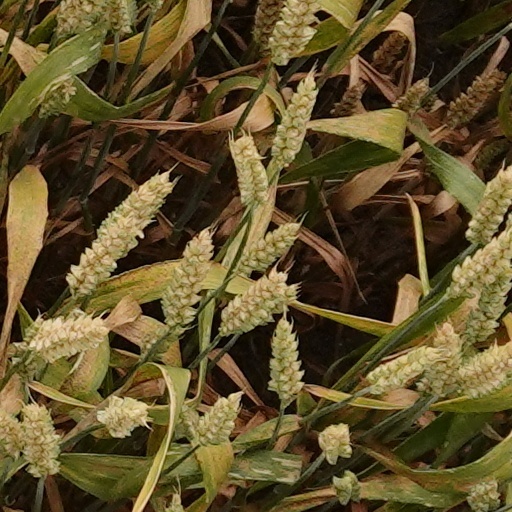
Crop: wheat